Sun Yat-sen

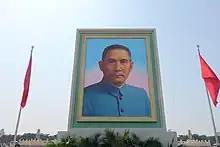
Sun Yat-sen tribute in Tiananmen Square in front of the Monument to the People's Heroes, 2021

After Sun's death, a power struggle between his young protégé Chiang Kai-shek and his old revolutionary comrade Wang Jingwei split the KMT. At stake in the struggle was the right to lay claim to Sun's ambiguous legacy. In 1927, Chiang married Soong Mei-ling, a sister of Sun's widow Soong Ching-ling, and he could now claim to be a brother-in-law of Sun. When the Communists and the Kuomintang split in 1927, which marked the start of the Chinese Civil War, each group claimed to be his true heirs, and the conflict that continued until World War II. Sun's widow, Soong Ching-ling, sided with the Communists during the Chinese Civil War and was critical of Chiang's regime since the Shanghai massacre in 1927. She served from 1949 to 1981 as vice-president (or vice-chairwoman) of the People's Republic of China and as honorary president shortly before her death in 1981.